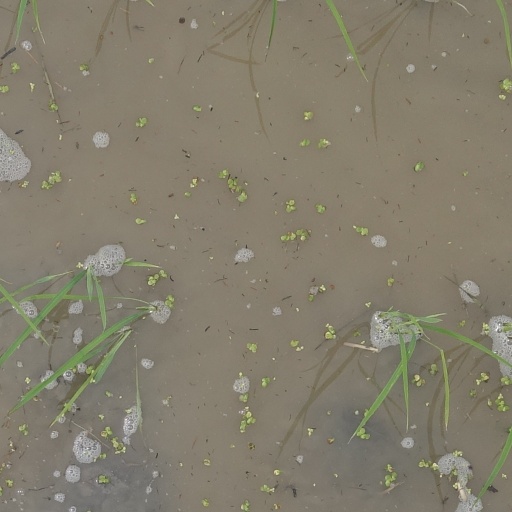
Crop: rice